Chrysolopus spectabilis

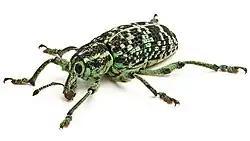
Adult on white

The body of "Chrysolopus spectabilis" is an elongated oval long. The elytra are black, with irregular spots of bright metallic green. The underside of the body is shaded in matt green, and a white or green line runs the length of the animal's sides. The head, thorax and legs are black with occasional metallic green markings. The colouration varies across the year, with animals emerging later in the season having a bluer colour.